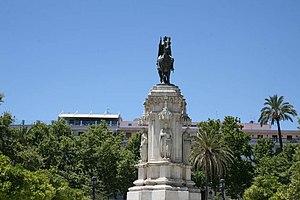
Séville est une ville du Sud de l’Espagne, capitale de la province de Séville et de la communauté autonome d’Andalousie.